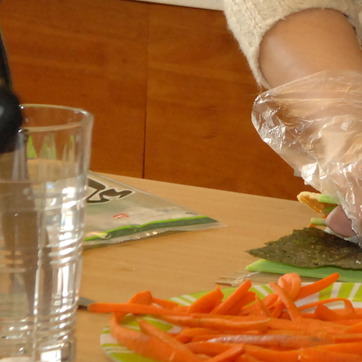
Material: wood